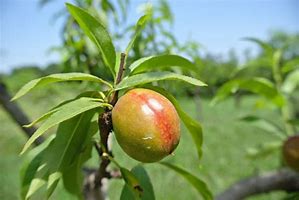
Label: peach